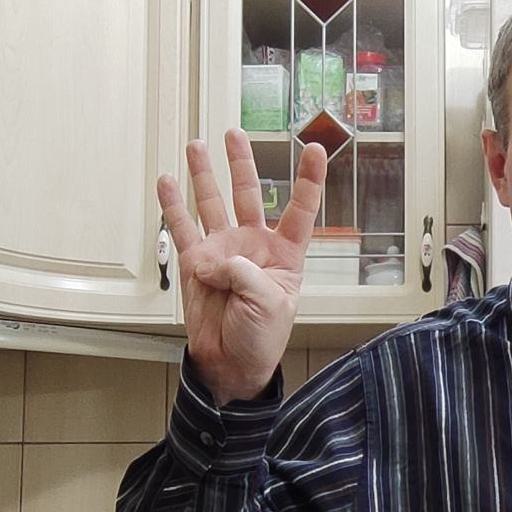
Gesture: four